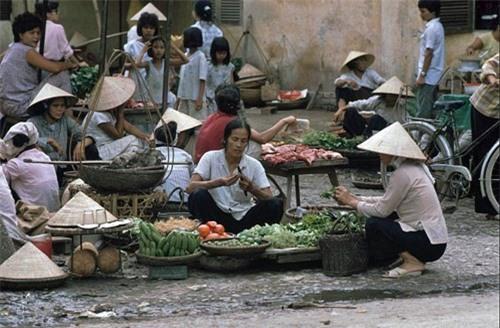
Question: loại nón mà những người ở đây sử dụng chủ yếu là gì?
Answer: nón lá